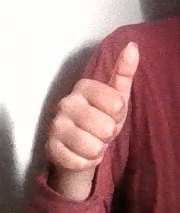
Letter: aleff